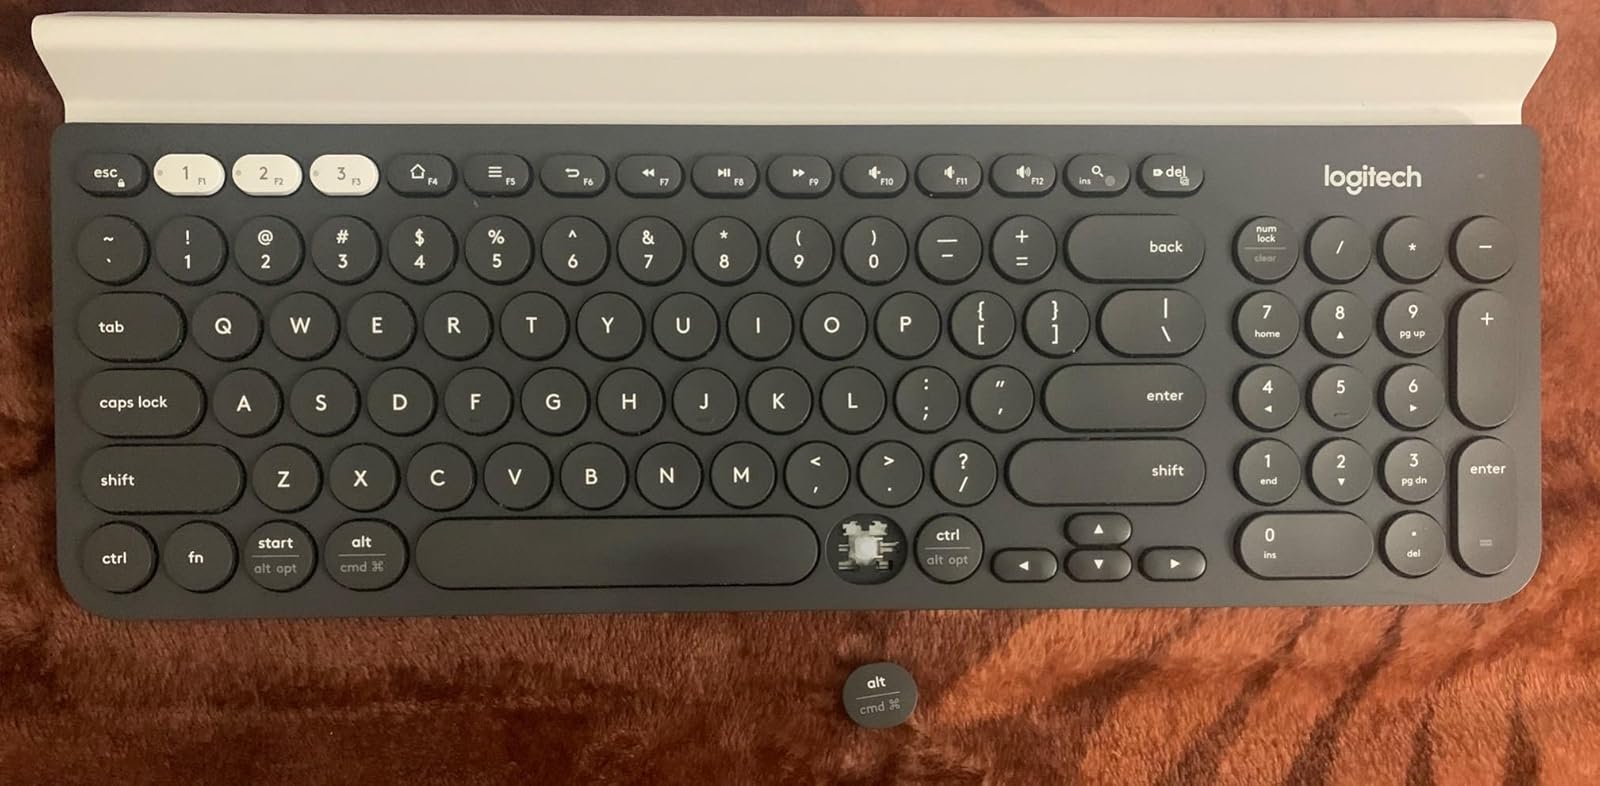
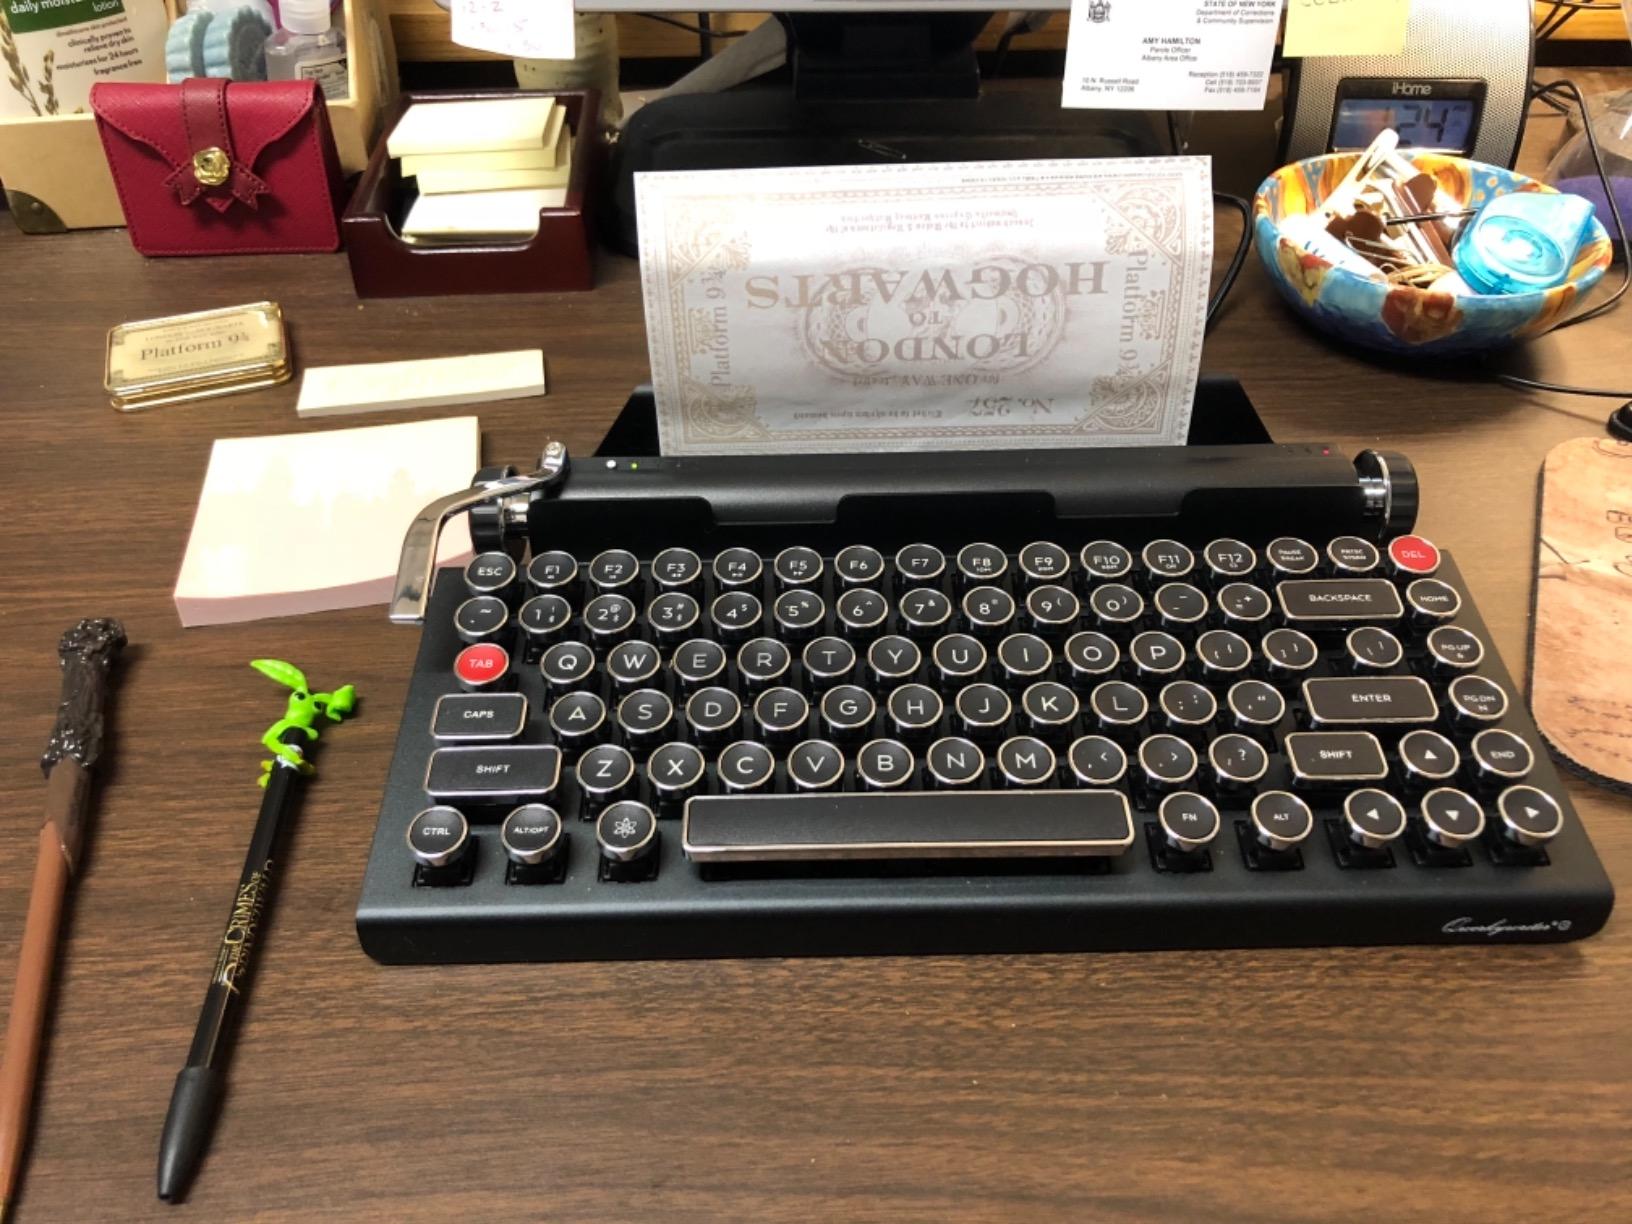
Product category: keyboard
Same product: no